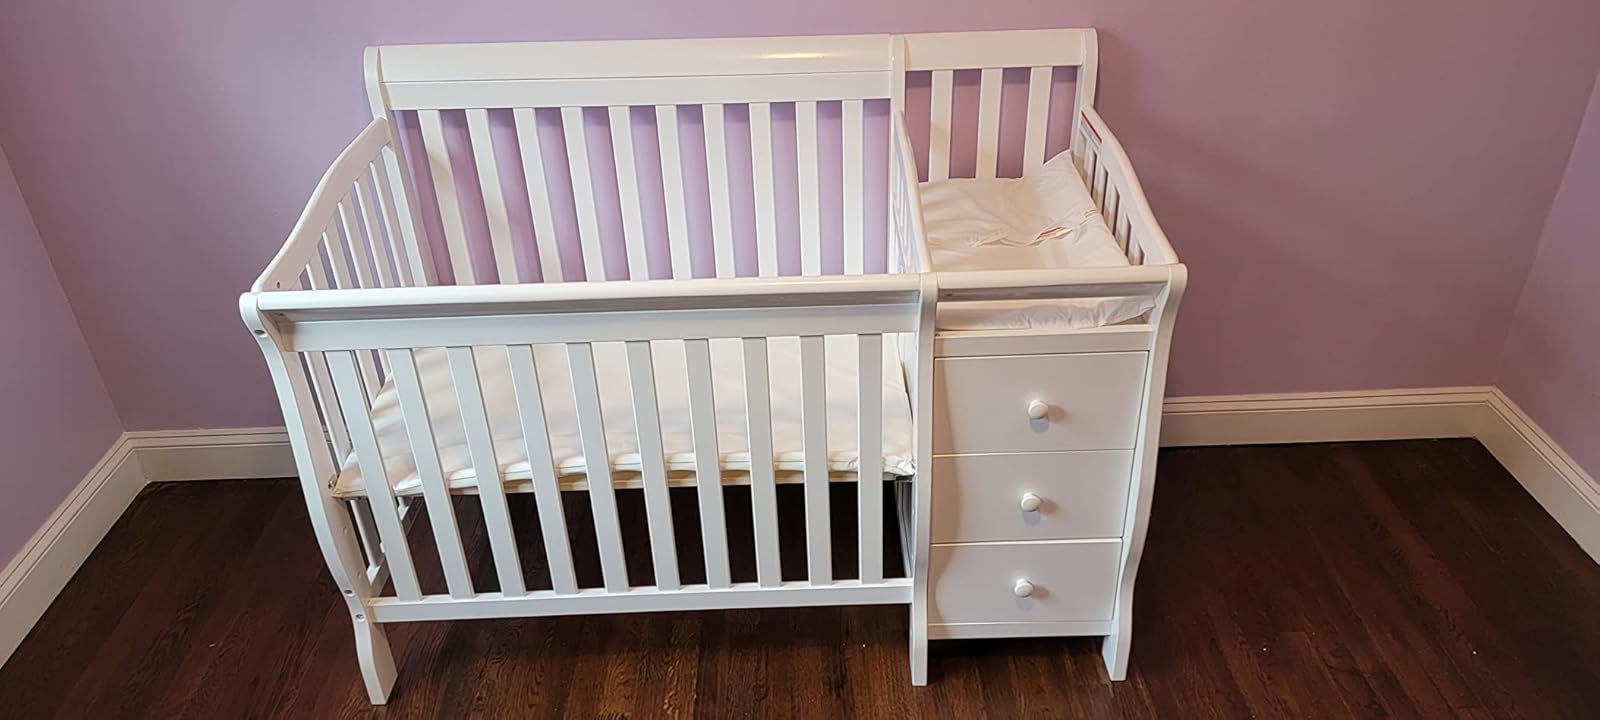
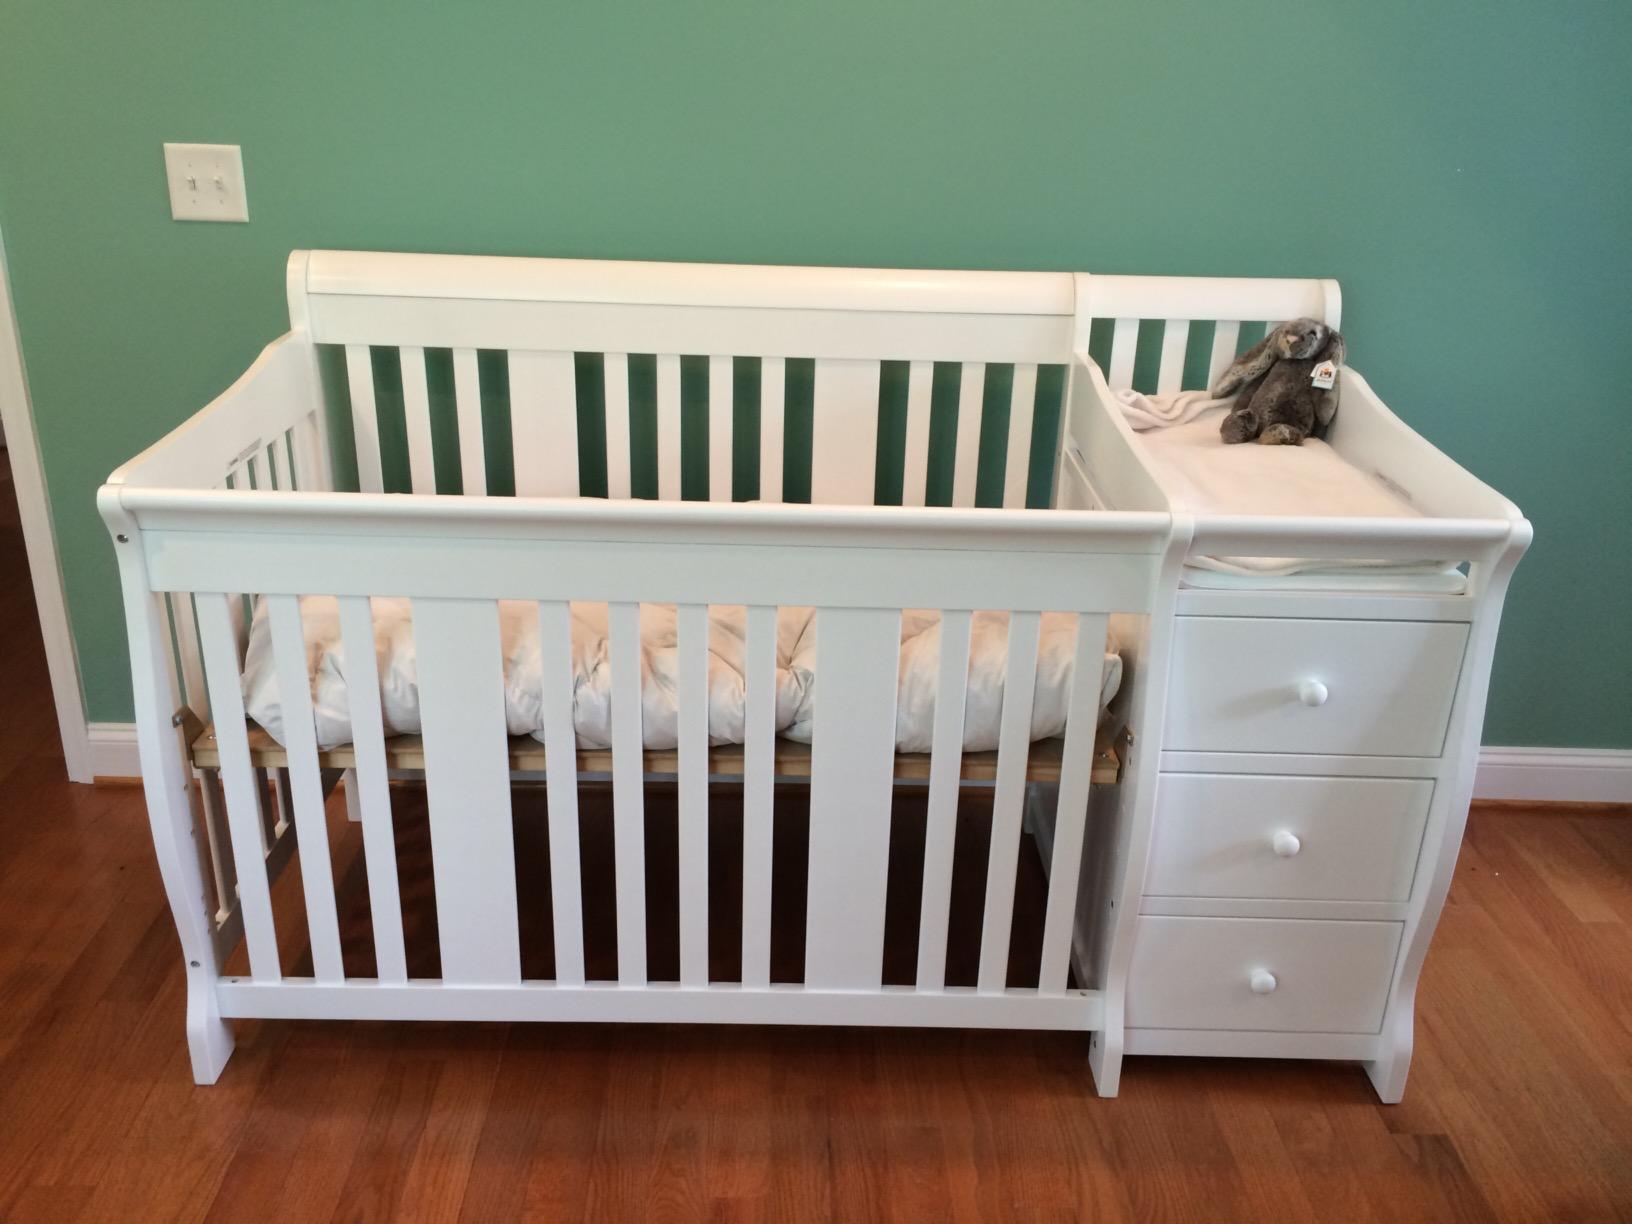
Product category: products_crib
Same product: yes